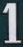
Number: 1